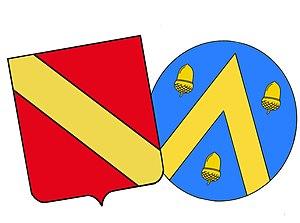
La Maison de Hénin-Liétard est une ancienne famille de la noblesse française, qui doit son nom à la ville de Hénin-Liétard, aujourd'hui Hénin-Beaumont, dont ils furent seigneurs. Sa filiation prouvée remonte à 1259 et elle s'éteint en 1934
Louis Verreycken, Seigneur d'Impden, de Wolverthem, de Muyseghem, de Rossum, d'Hamme, de Bonlez, de Sart-sur-Thyle, Ruart, etc. est un important conseiller Royal et diplomate des Pays-Bas en service royale.